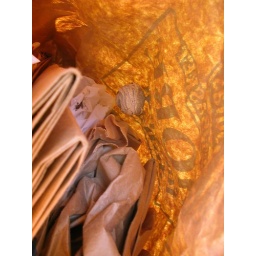
This time in an old paper bag in the cabana